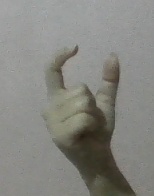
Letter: nun